Sahara Las Vegas

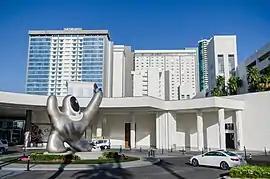
SLS Las Vegas and "Sam by Starck" statue

SLS Las Vegas hosted a VIP party on the night of August 22, 2014, ahead of the public opening at midnight. The VIP party hosted 3,600 guests, including various celebrities. Thousands of local residents arrived for the midnight opening, which was celebrated with performances by Iggy Azalea, Rita Ora, and Lenny Kravitz. A fireworks display also marked the celebration. It was the first new resort to open on the Las Vegas Strip since the Cosmopolitan in 2010. The SLS employed 3,400 people, including nearly 100 former Sahara employees.